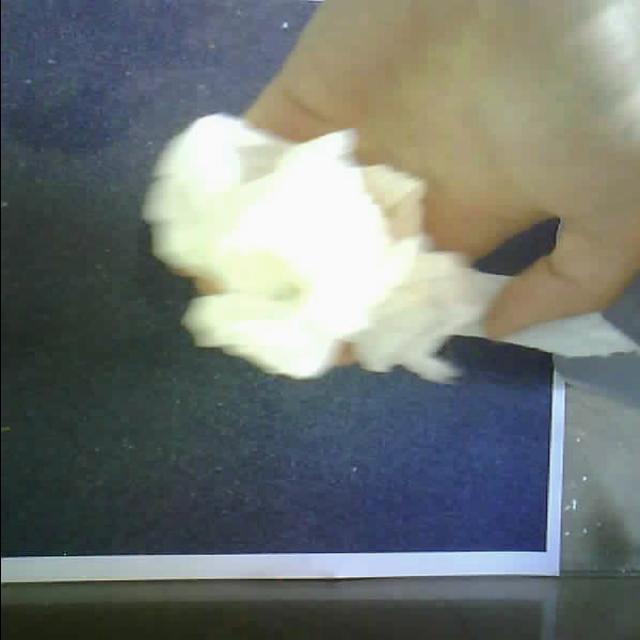
Label: tissues